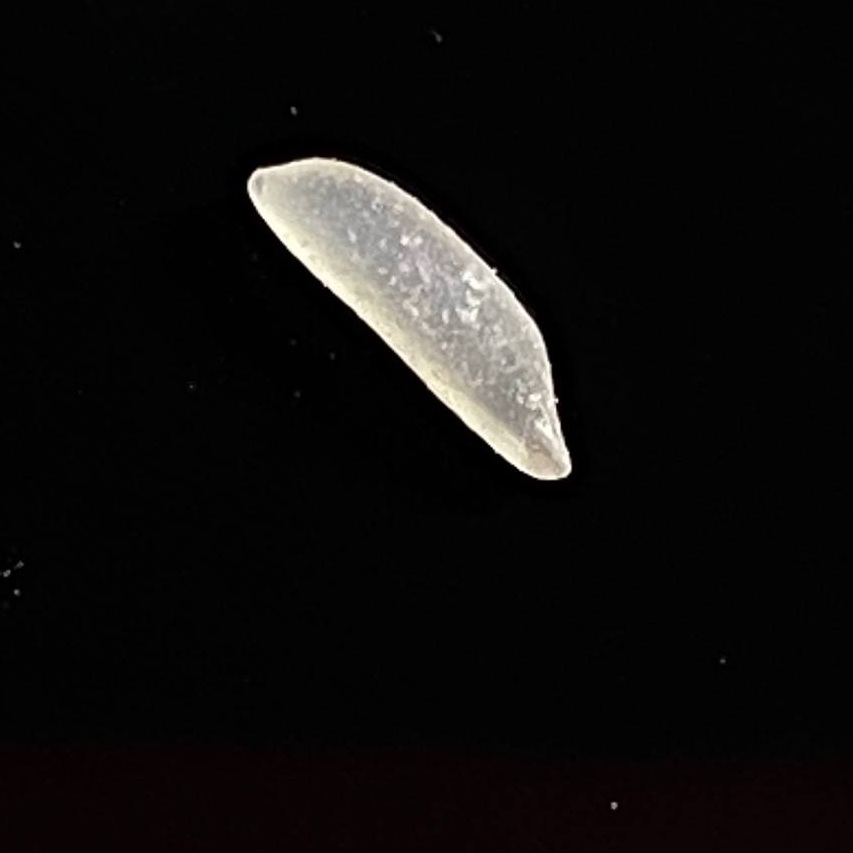
Rice variety: Katarivog